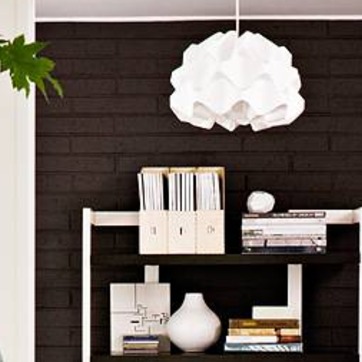
Material: paper